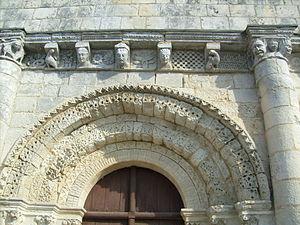
Voussures du portail, église de Rétaud